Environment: real
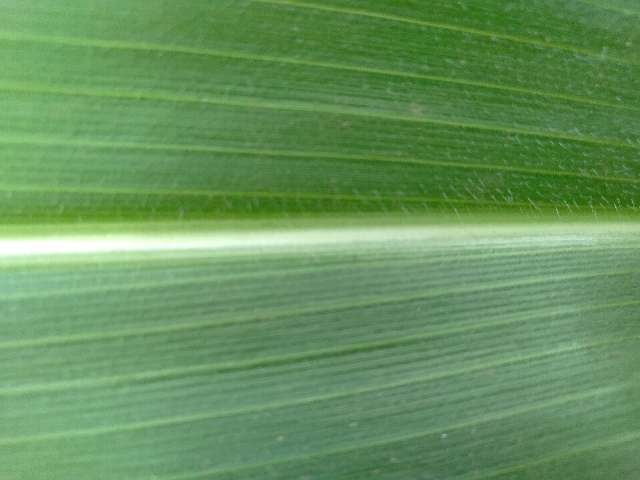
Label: healthy